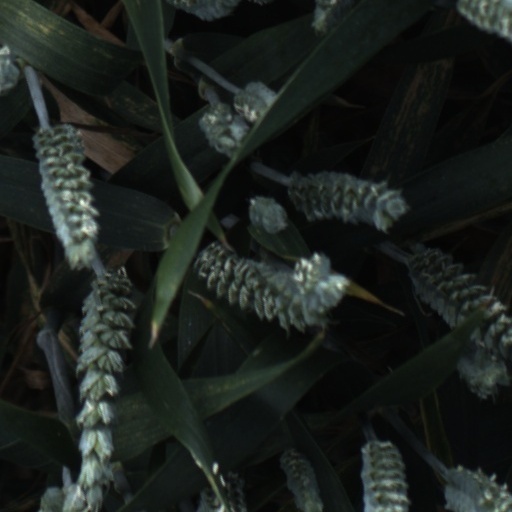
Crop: wheat